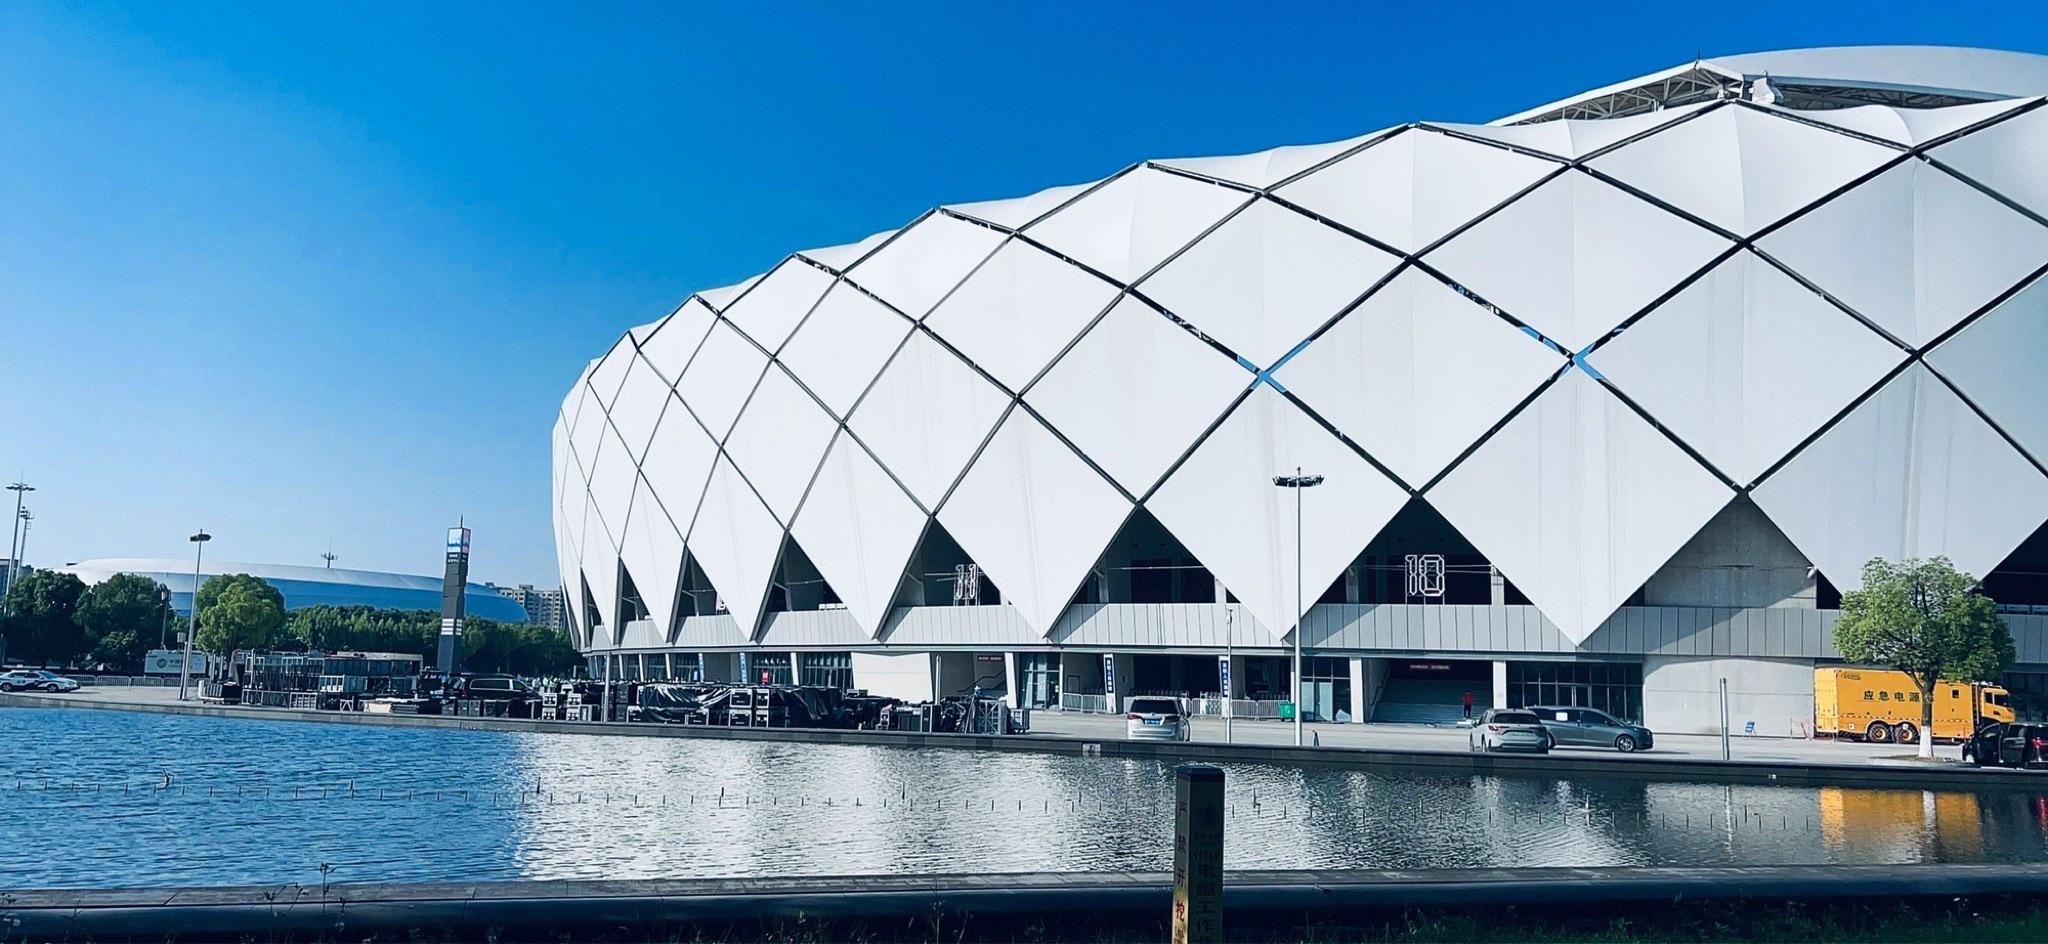
地标名称：中国轻纺城体育中心
所在城市：绍兴市·柯桥区